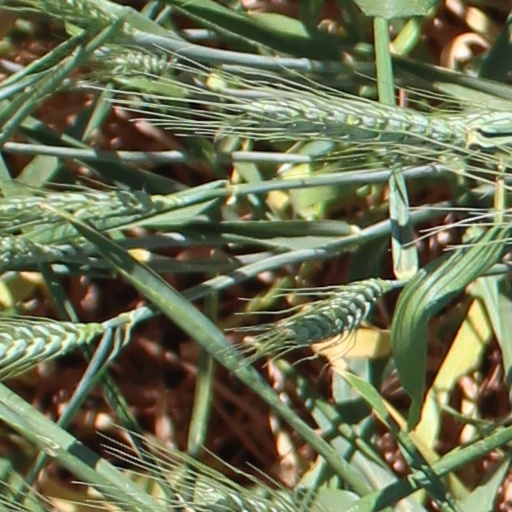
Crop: wheat